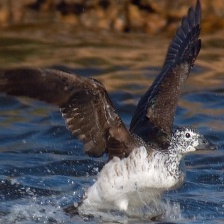
Species: KNOB BILLED DUCK
Scientific name: SARKIDIORNIS MELANOTOS
ImageNet parent category: drake